Skyline Trail (Jasper National Park)

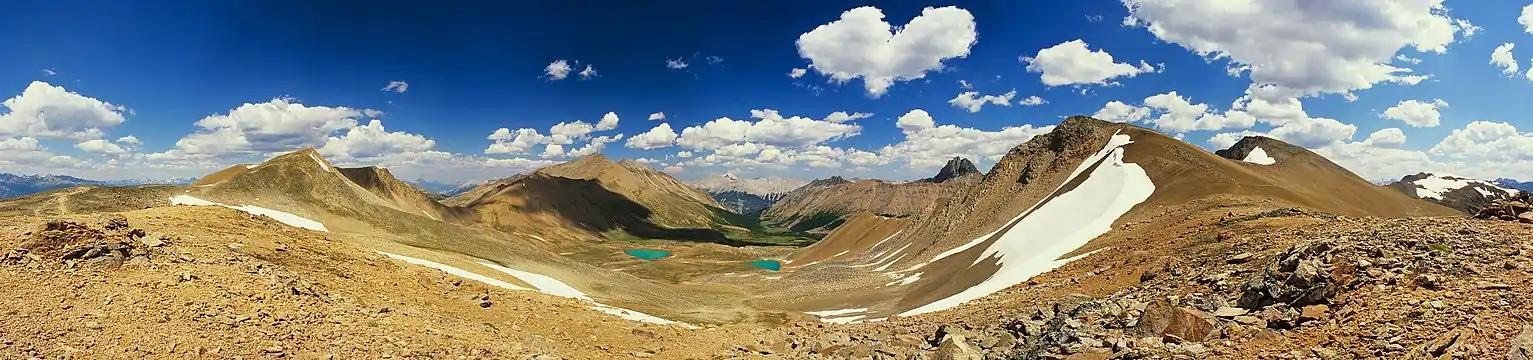
The trail runs roughly north–south and can be seen on the left and right sides of the panorama.

The trail is most commonly hiked in two or three days from Maligne Lake to the bottom of Signal Mountain, but it may be done at a slower pace, or alternatively, the entire trail can be completed in one day. It crosses three passes and includes the highest section of trail in Jasper National Park. It also forms part of Section E of the Great Divide Trail.